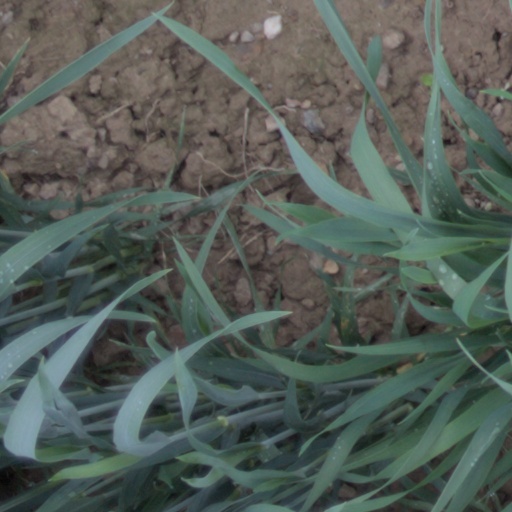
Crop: wheat